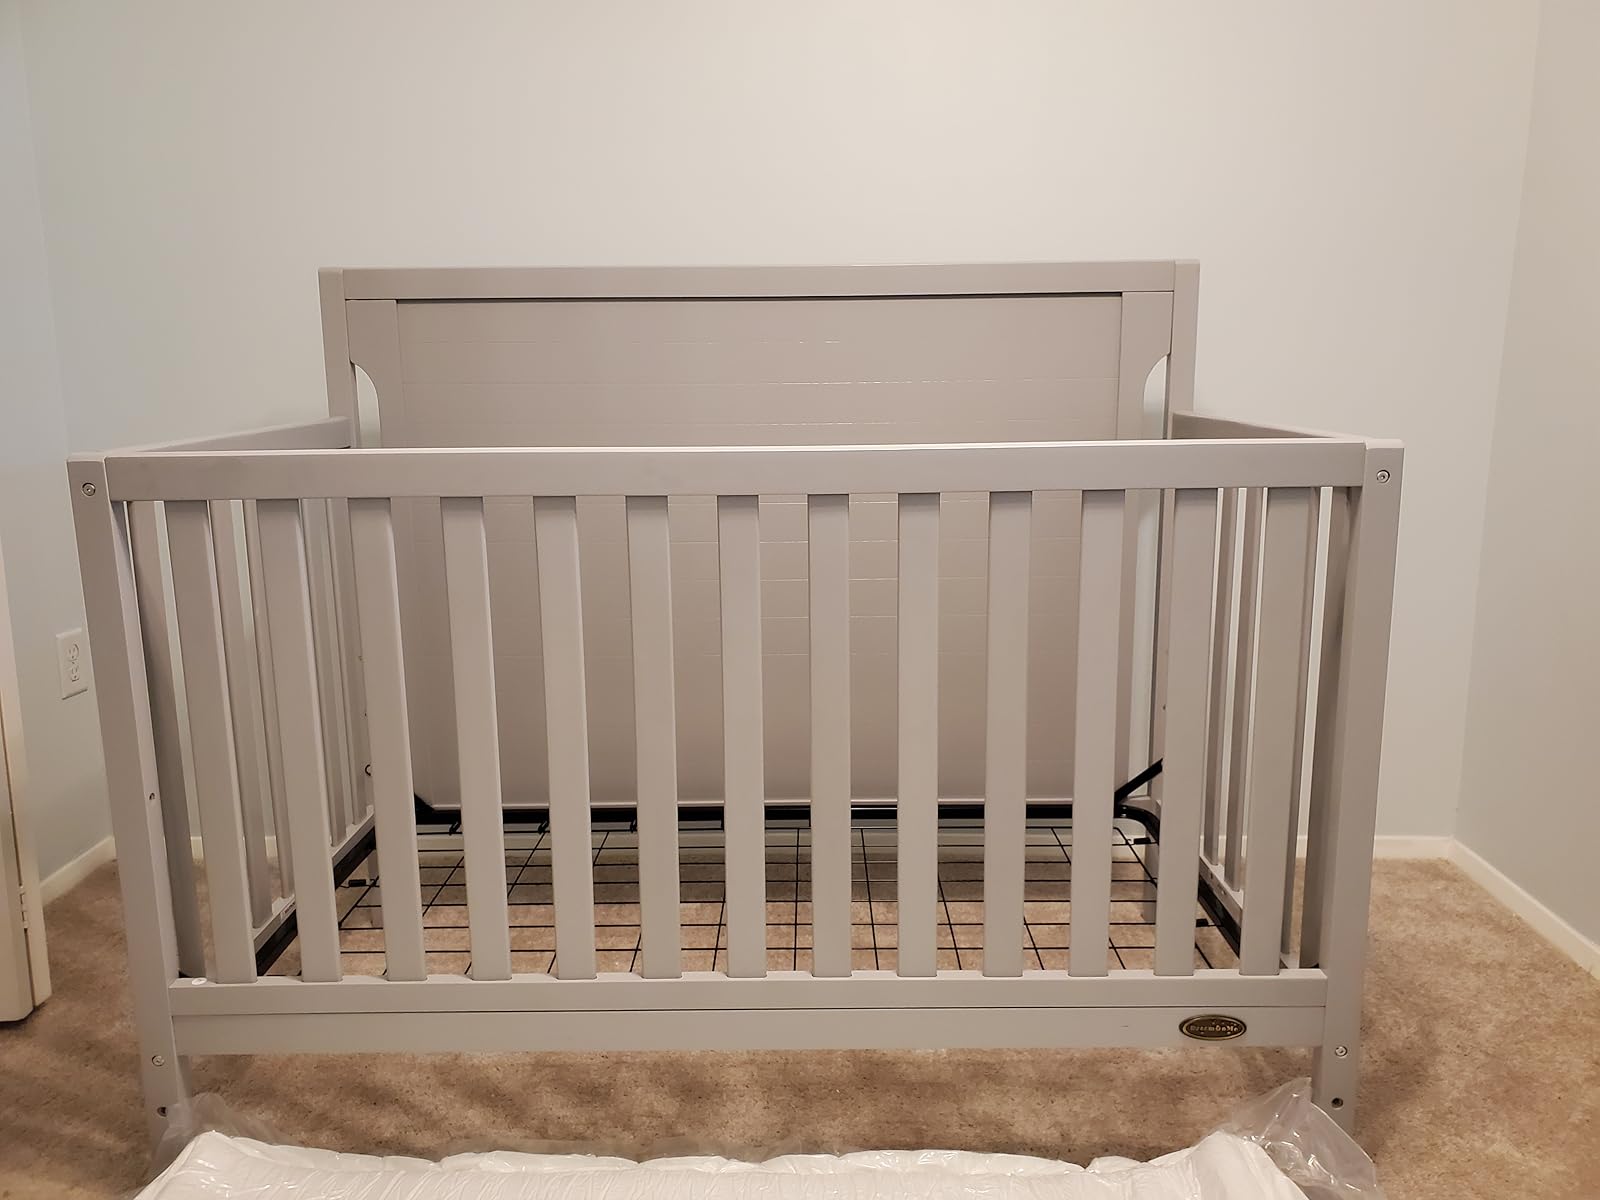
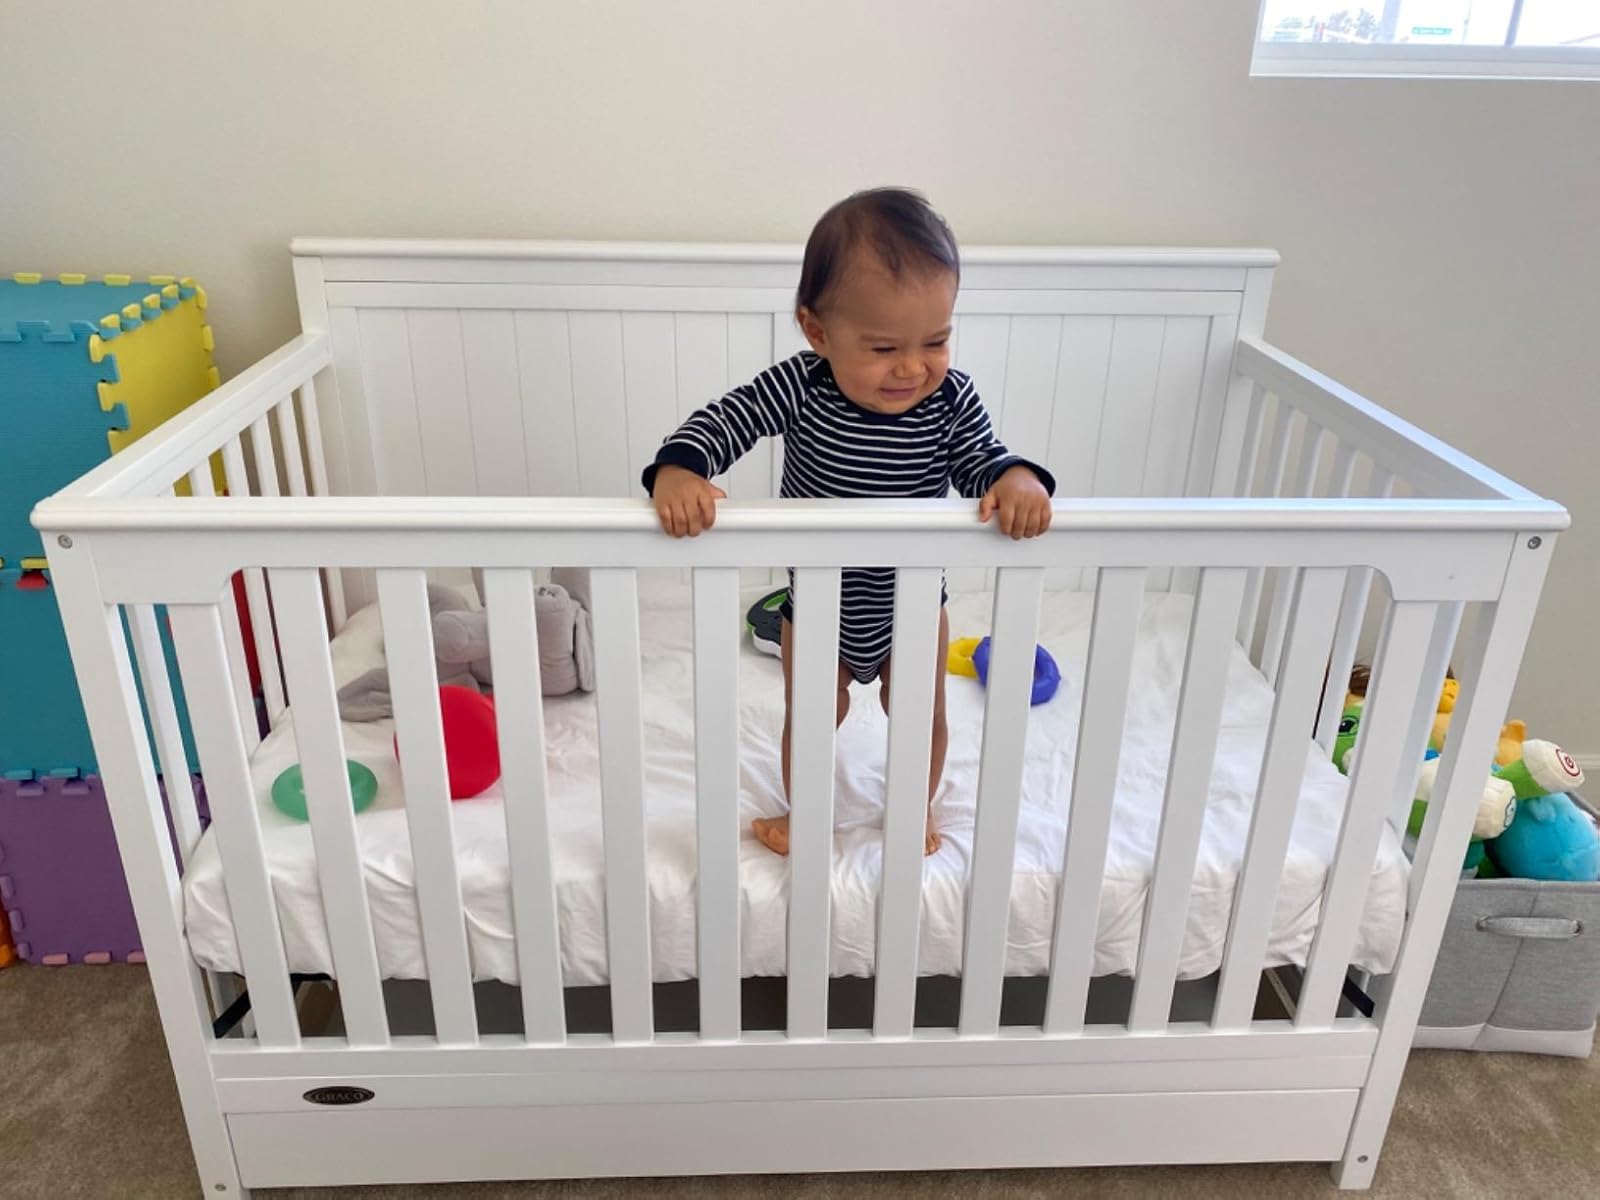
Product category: products_crib
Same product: no